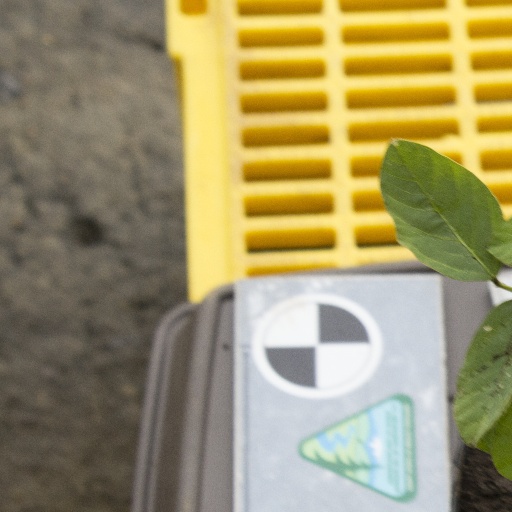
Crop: soybean